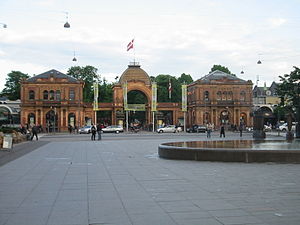
Mest besøgte danske turistattraktioner
Tivoli i København er den absolut mest besøgte danske attraktion med over 4 mio. gæster om året.
De mest besøgte danske turistattraktioner er de attraktioner, seværdigheder og museer i Danmark, der har flest besøgende på et år. Turistorganisationen VisitDenmark udgiver hvert år en liste over de 50 mest besøgte attraktioner i det pågældende år. Listerne inkluderer dog ikke en række attraktioner som: